Anže Kopitar

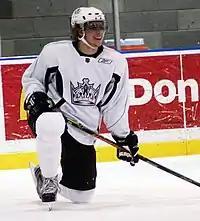
Kopitar practicing with the Kings in April 2007. He made his NHL debut in the 2006–07 season.

The following season, 2007–08, Kopitar was selected to represent the Western Conference at the 56th NHL All-Star Game in Atlanta, his first all-star game appearance. He was the youngest player in the game, nearly two years younger than the second-youngest player, Paul Stastny (Sidney Crosby was younger, but had to withdraw prior to the game due to injury). Kopitar finished the regular season with 32 goals and 45 assists for 77 points; he led the Kings in assists and points and was second in goals. Kopitar won the Bill Libby Memorial Award as the most valuable player on the Kings.